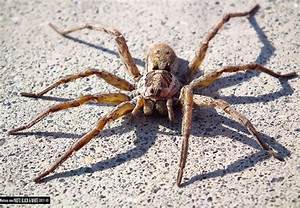
Label: ragno